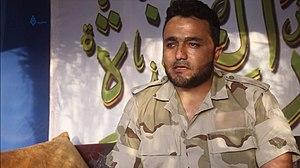
Porte-parole du groupe rebelle syrien Jaych al-Ezzah, le 1er octobre 2018.
Jaych al-Ezzah ou Jaych al-Izzah, fondé en 2013 sous le nom de Tajamou al-Ezzah, est un groupe rebelle de la guerre civile syrienne.